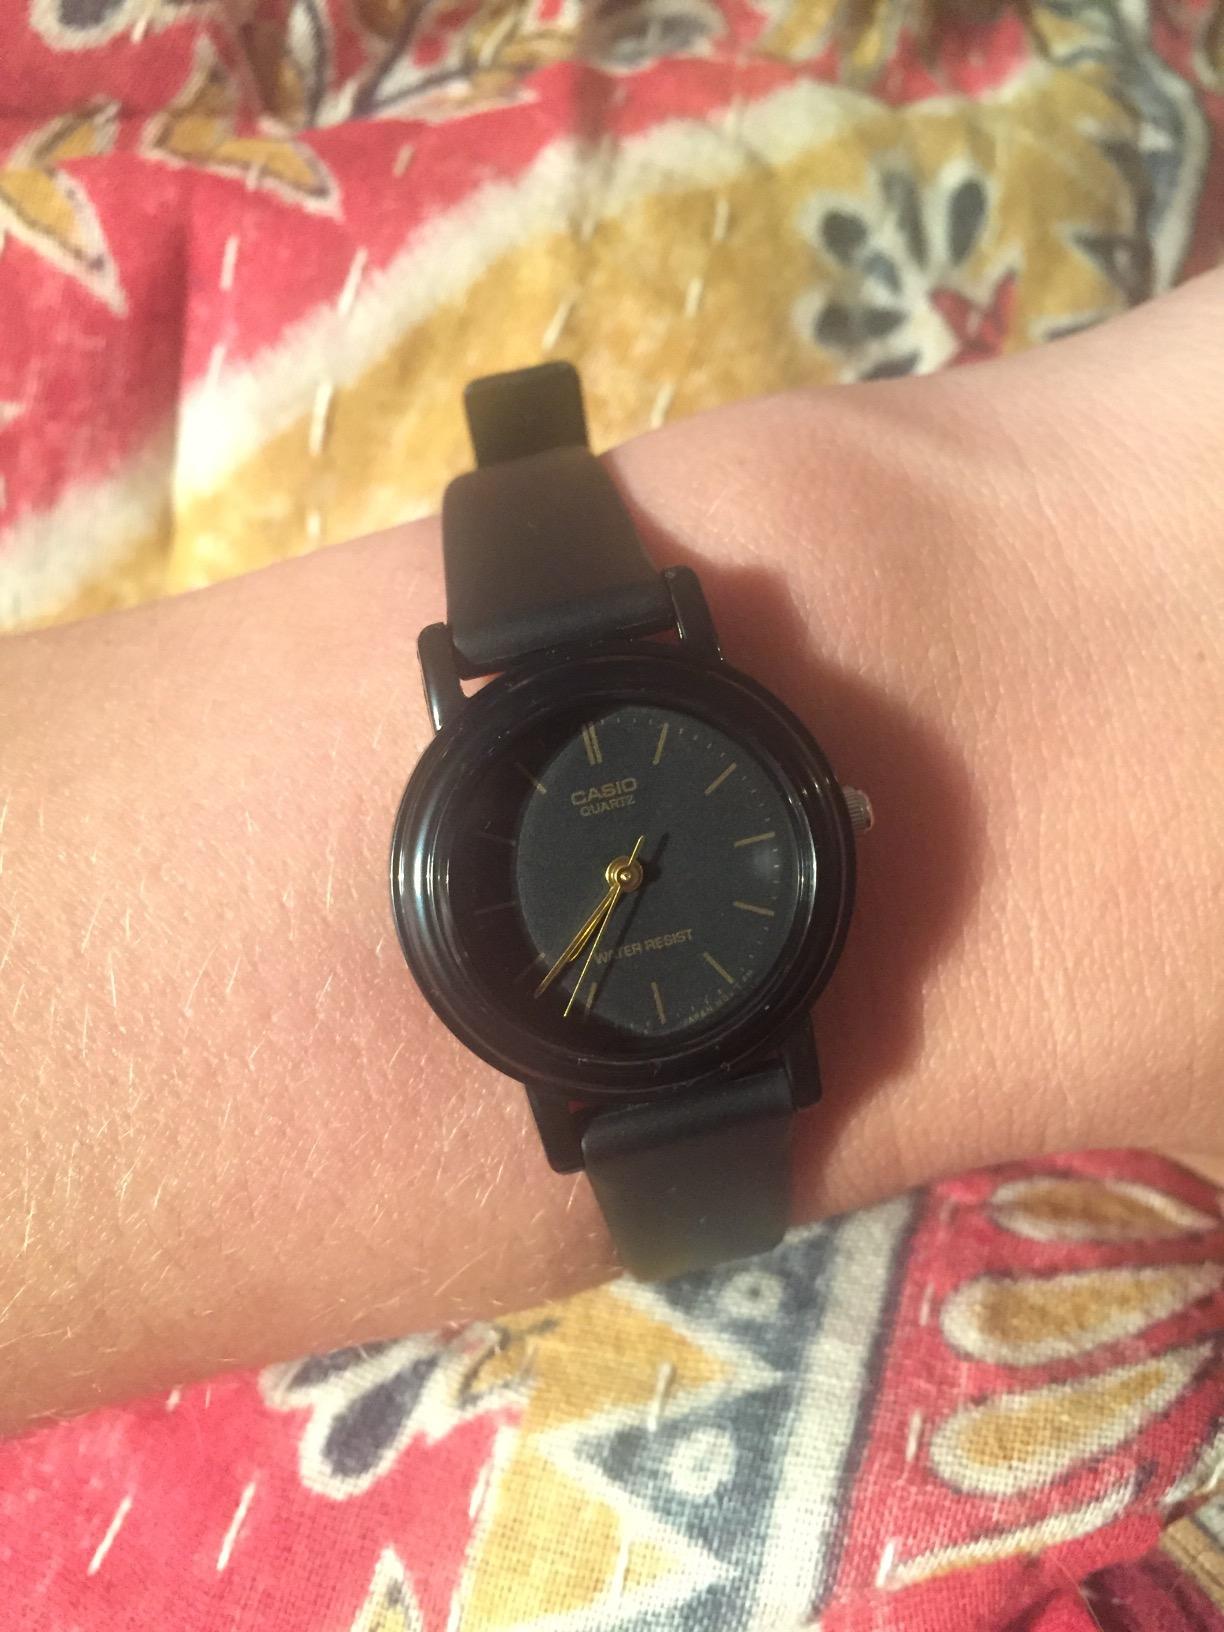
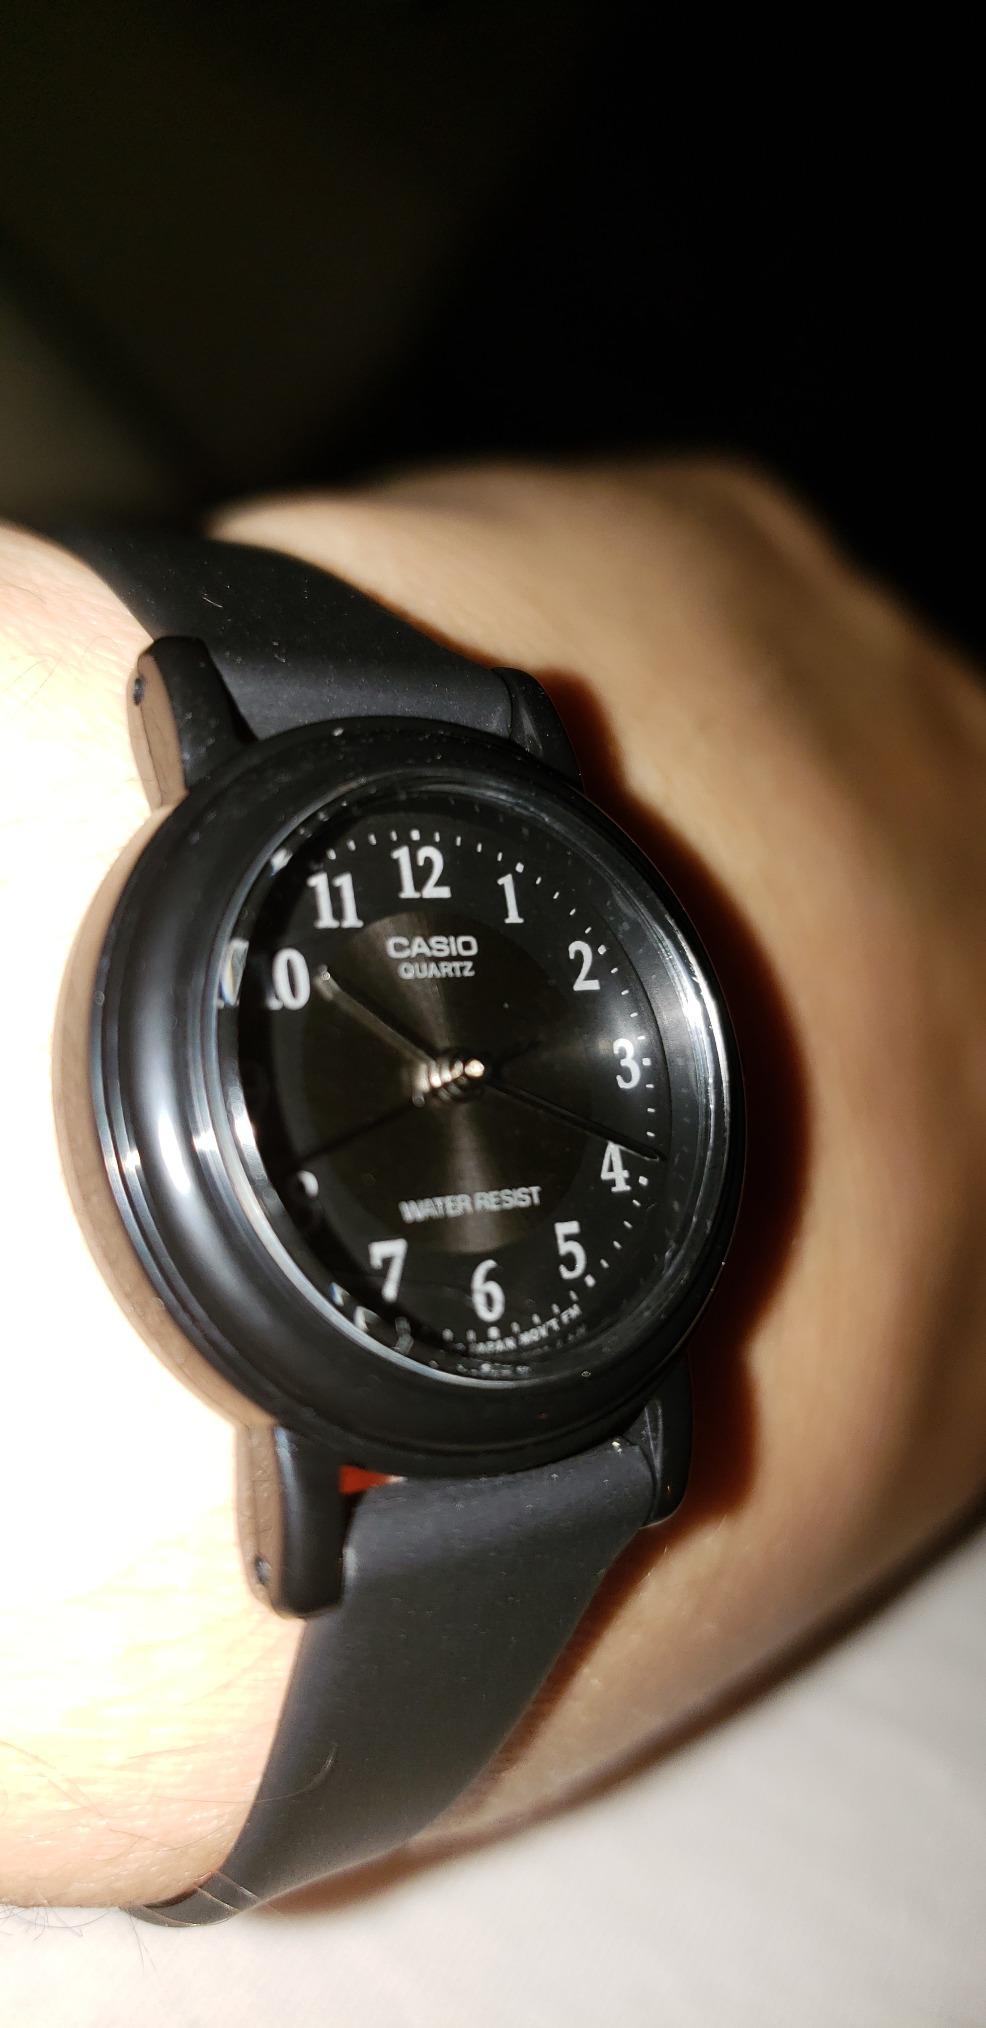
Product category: accessories_watch
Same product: no